Sketches of Frank Gehry

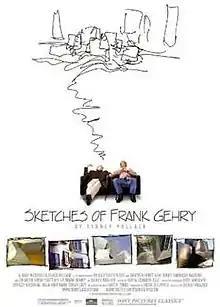
Promotional film poster

Sketches of Frank Gehry is a 2006 American documentary film directed by Sydney Pollack and produced by Ultan Guilfoyle, about the life and work of the Canadian-American architect Frank Gehry. The film was screened out of competition at the 2006 Cannes Film Festival. Pollack and Gehry had been friends and mutual admirers for years. The film features footage of various Gehry-designed buildings, including Anaheim Ice (the training rink of the Mighty Ducks of Anaheim), the Guggenheim Museum Bilbao, and the Walt Disney Concert Hall. It was the final film to be directed by Sydney Pollack before his death in 2008.